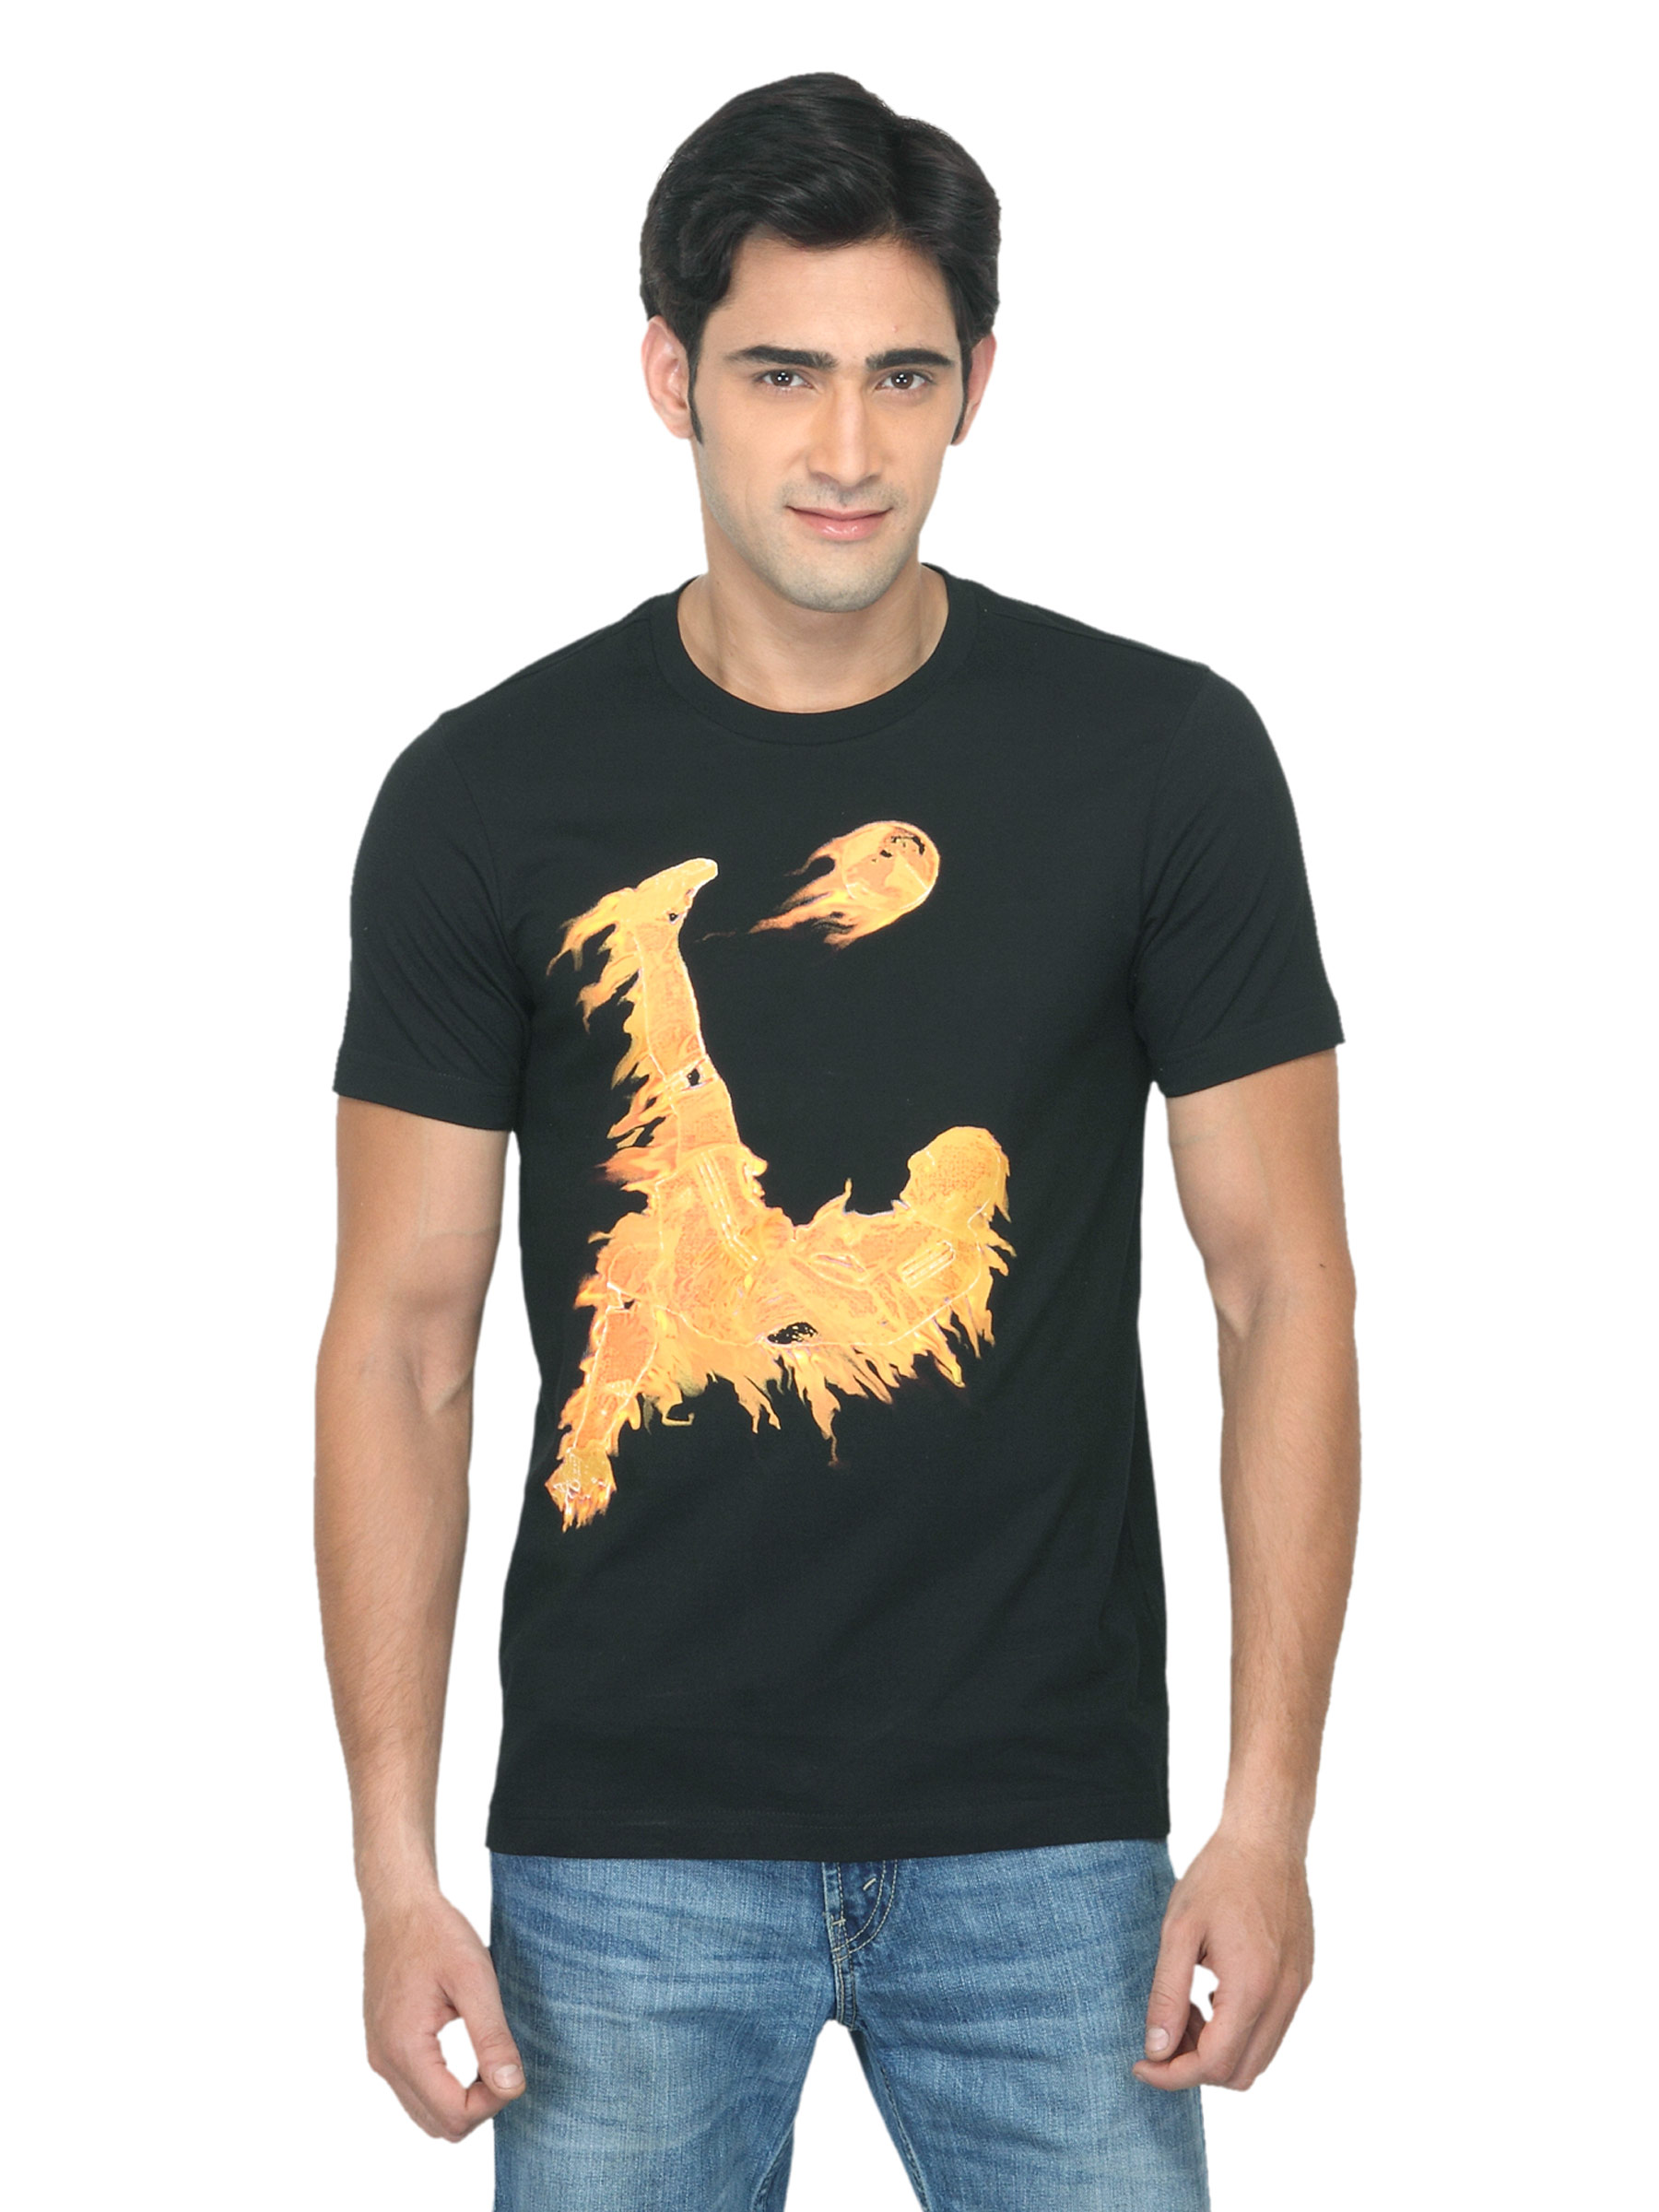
ADIDAS Men Flame Black T-shirt
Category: Apparel / Topwear / Tshirts
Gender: Men
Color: Black
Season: Summer 2012
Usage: Casual